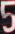
Number: 5